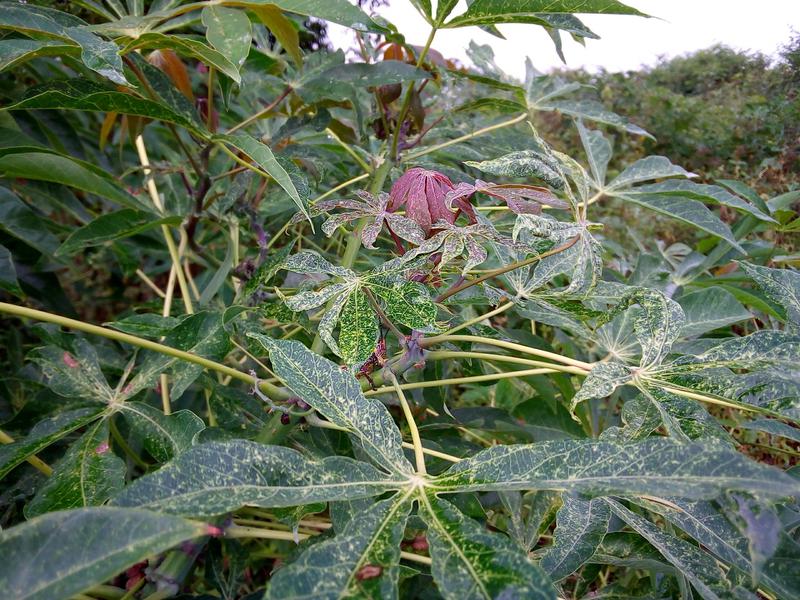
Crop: cassava
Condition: green_mottle